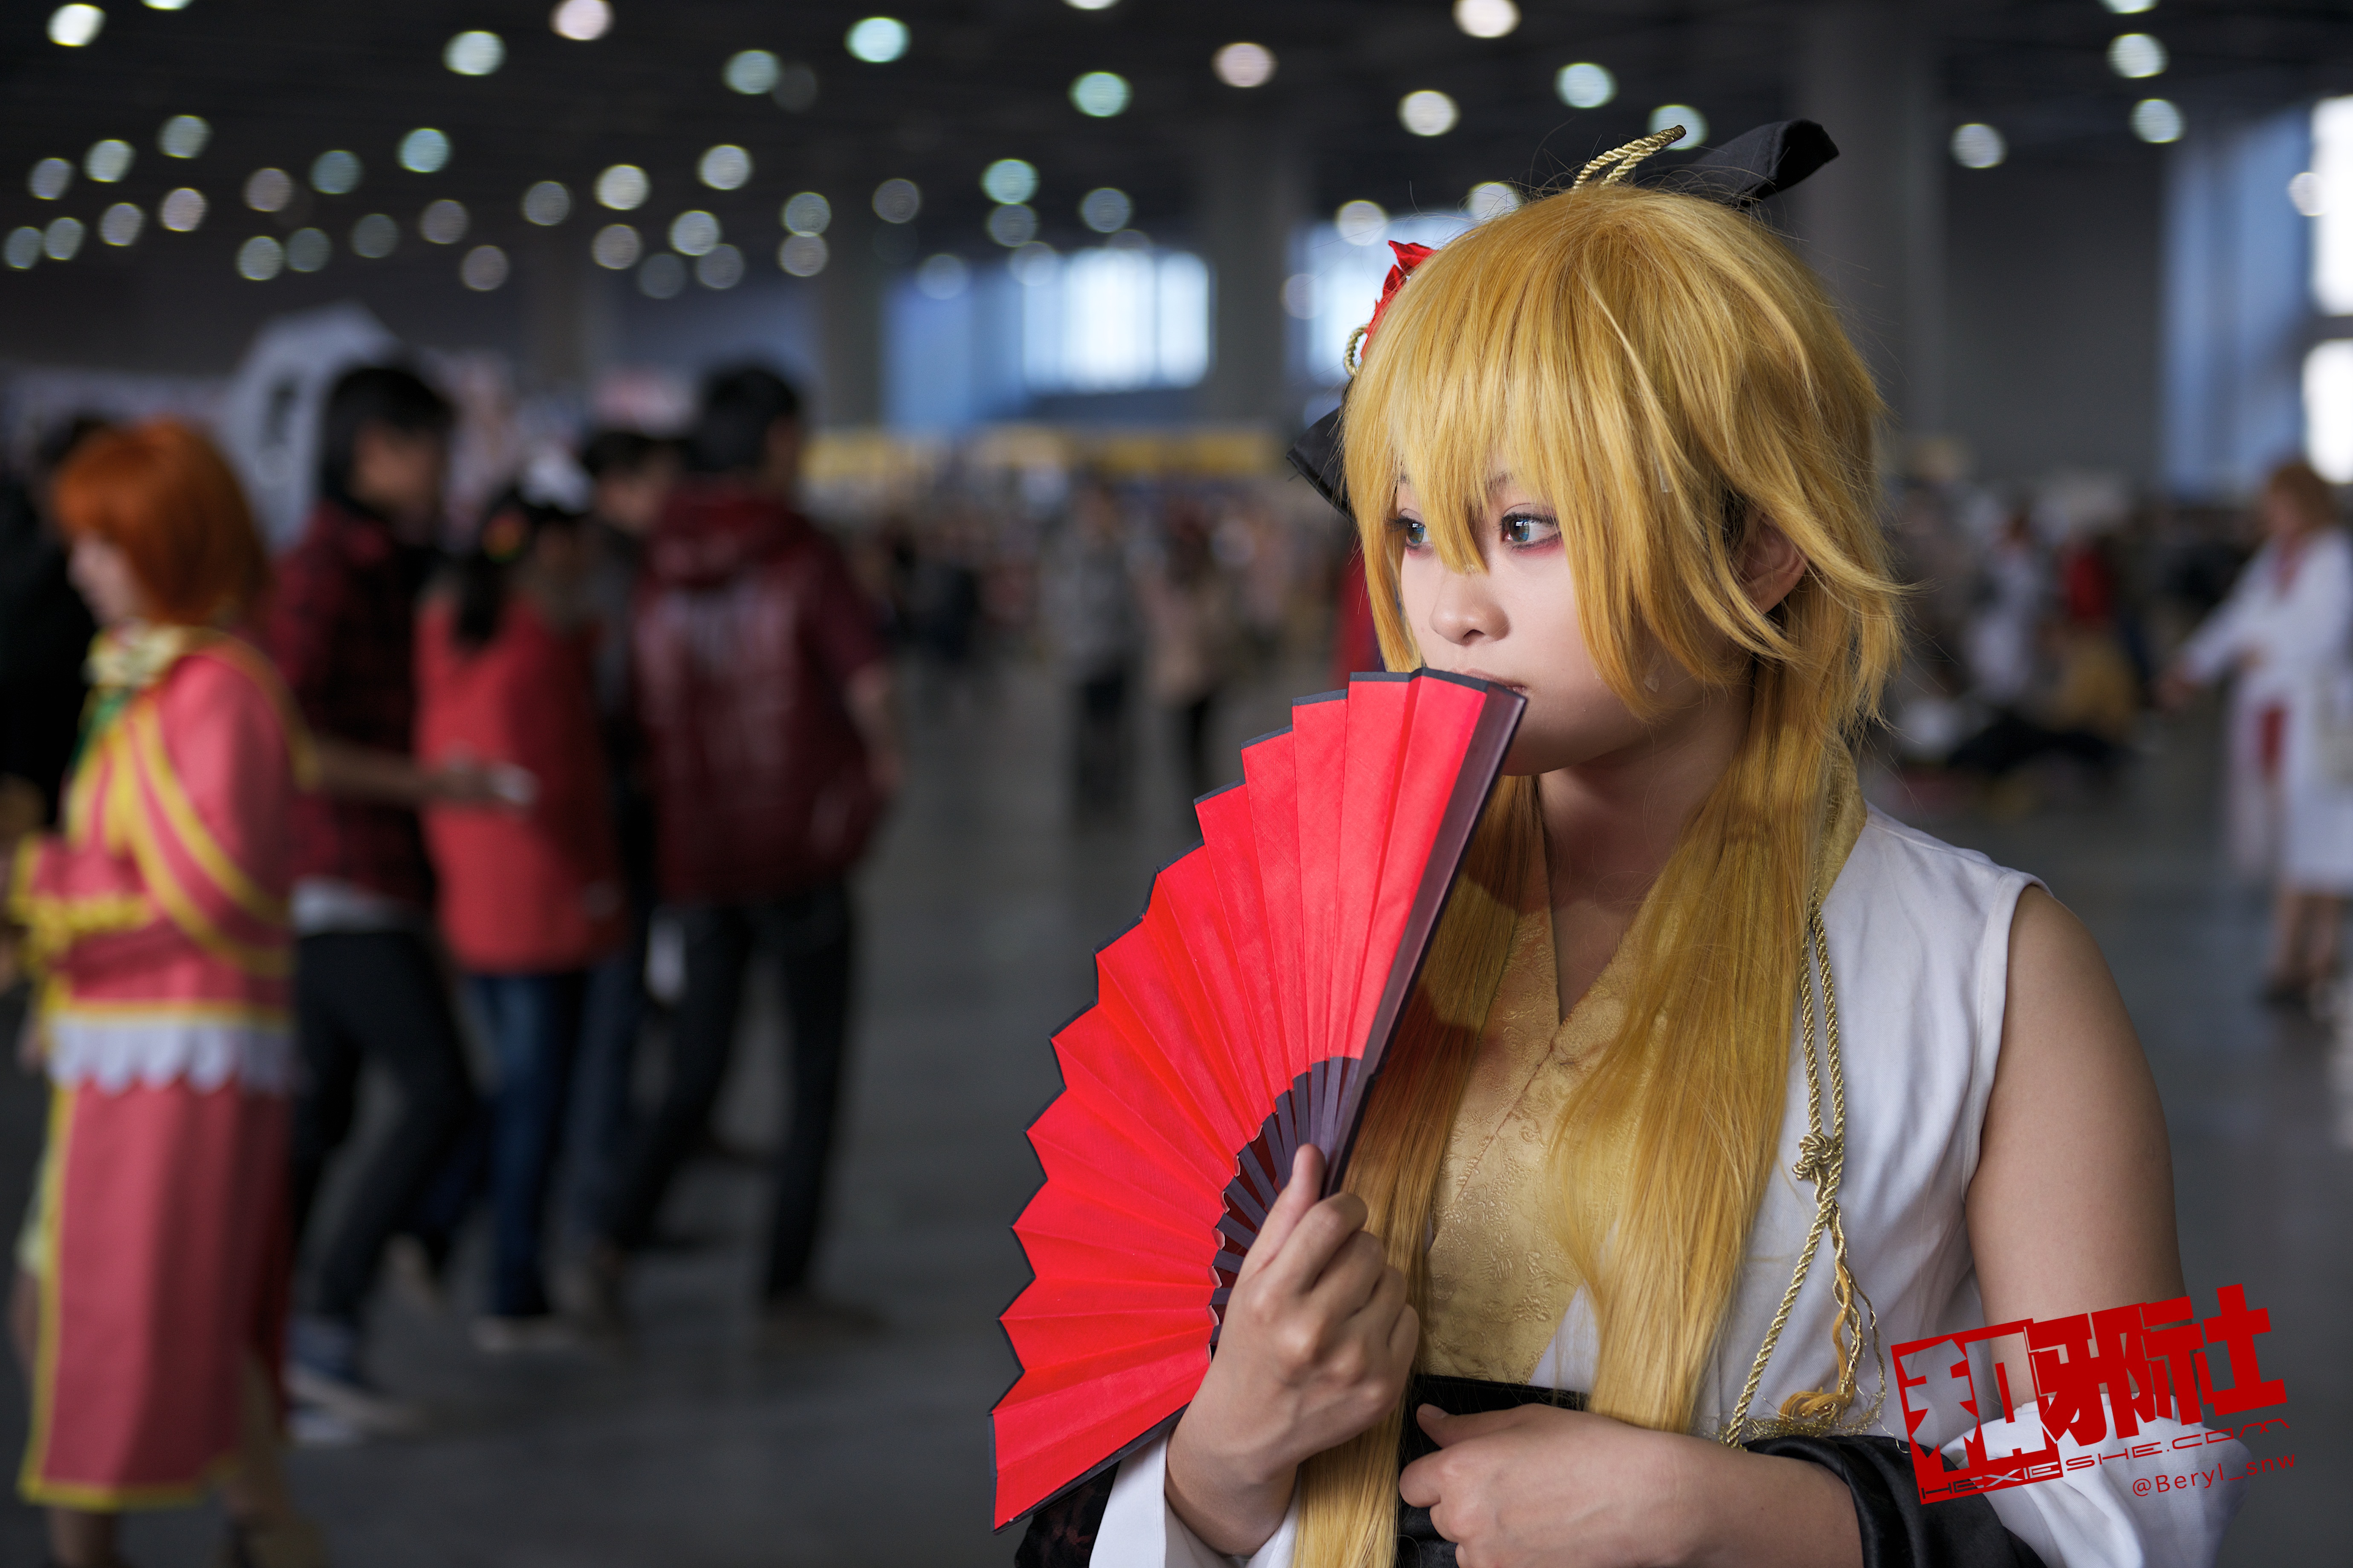
bokeh, girl, play, cute, portrait, fashion, nikon, clothing, cosplay, girls, japanese, f28, 2470, costume, d800e, anime, comic, comiccon, convention